Lucía Caram

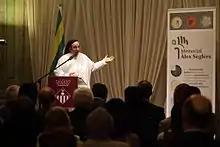
Sor Lucía Caram on the podium, receiving the Àlex Seglers Memorial Prize

In 2006, she received the Àlex Seglers Memorial Prize in recognition of her activity in ecumenism, such as the creation of the Interreligious Dialogue Group in Manresa and her participation in the Second Catalan Parliament's Committee on Religions in 2006.